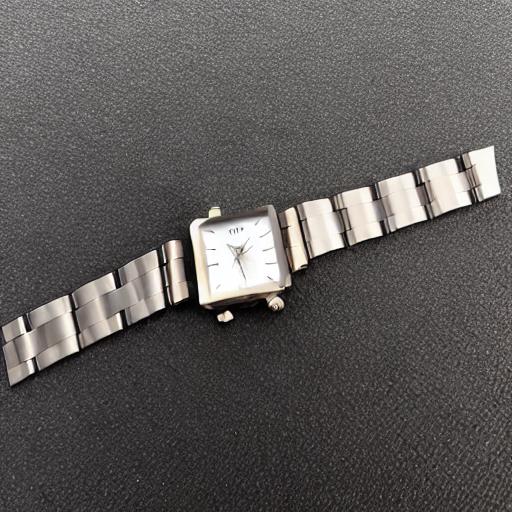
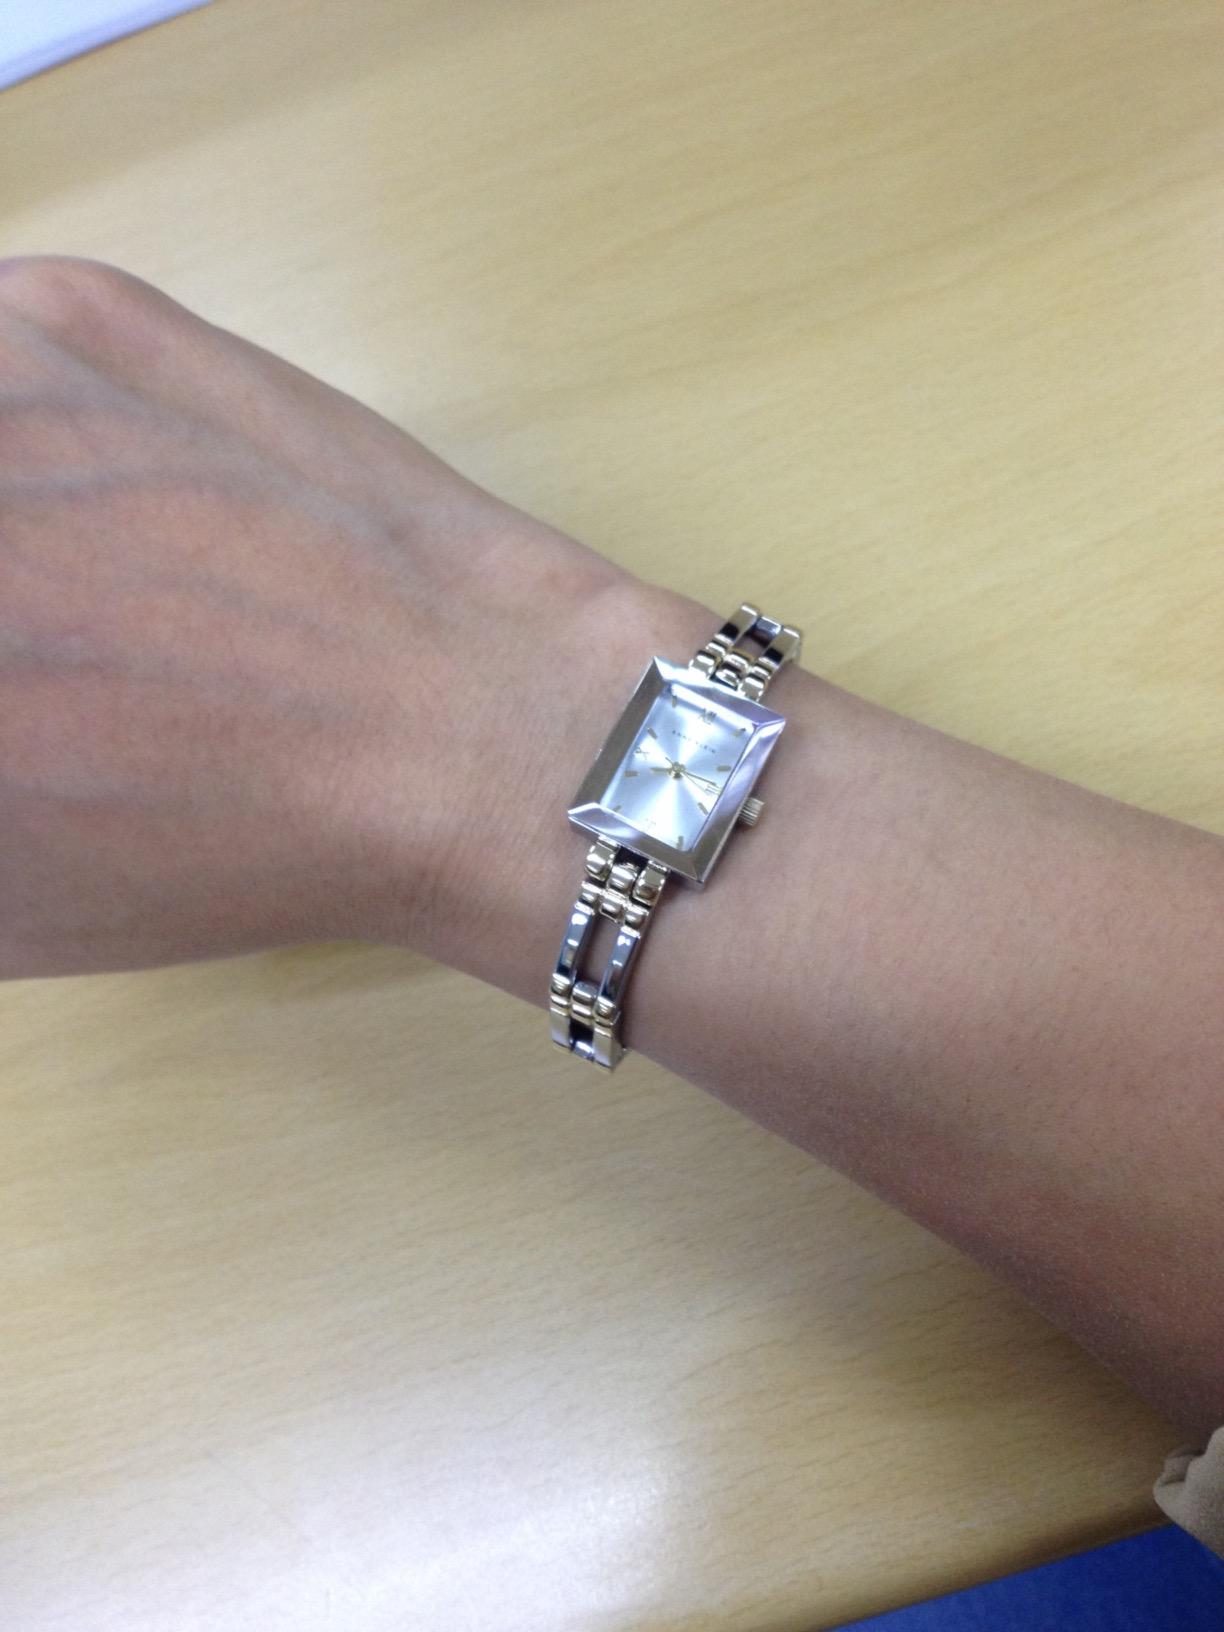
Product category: accessories_watch
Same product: no